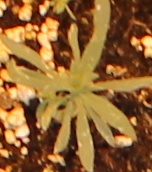
Label: Kochia